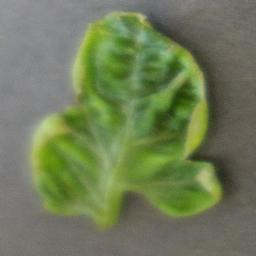
Label: Tomato___Tomato_Yellow_Leaf_Curl_Virus